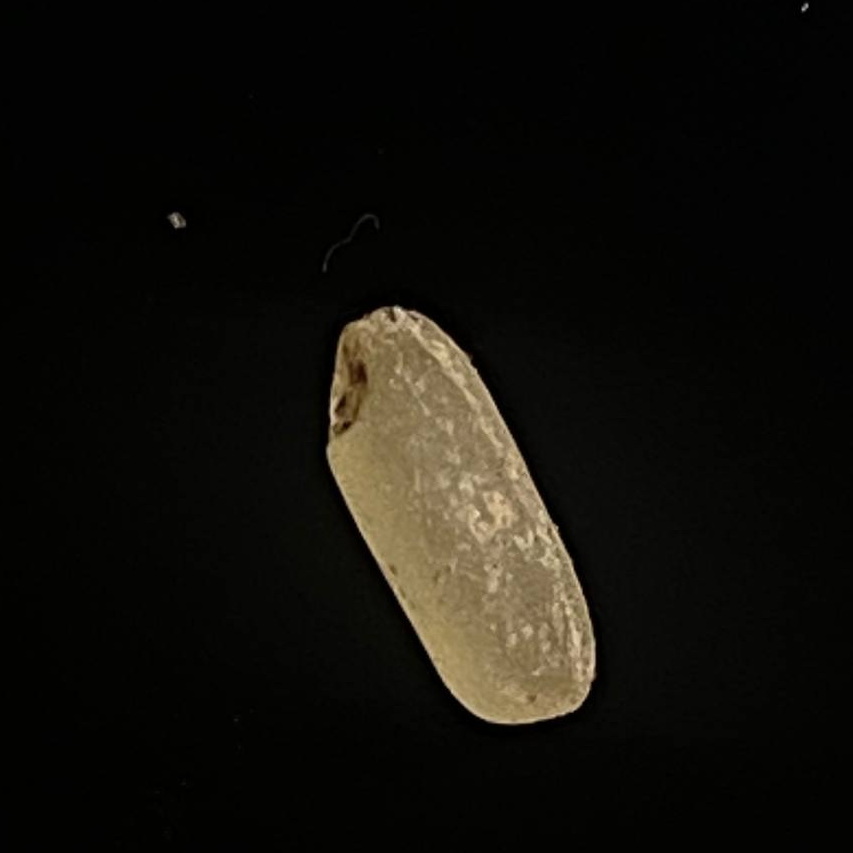
Rice variety: Amon